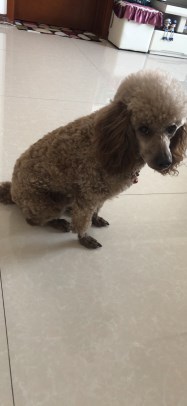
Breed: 7449-n000128-teddy